Iceland College of Education

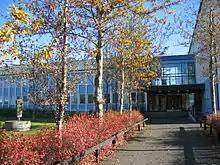
Entrance

Iceland College of Education was a normal college in Iceland. It merged with the University of Iceland in July 2008 and is now called the School of Education. Enrollment was around 2300 students with more than half of them being distance learning students. The university offered B.A., Bf B